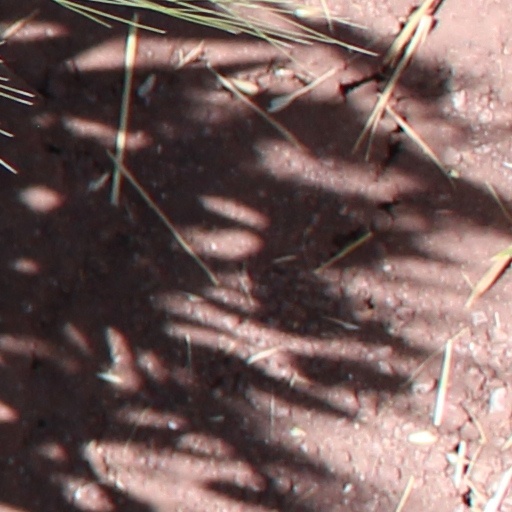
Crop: wheat